Arthur Gostick Shorrock

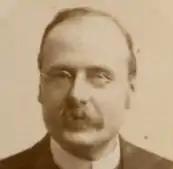
Shorrock,

Arthur Gostick Shorrock (1861–1945) was a Baptist missionary who worked in China for 40 years. Arthur was born in 1861 in Blackburn, Lancashire, England. He entered Spurgeon's College and as a student preacher took services at the Baptist Chapel in Wraysbury. There he met his future wife, Maud Doulton, a relative of both Henry Doulton the pottery manufacturer and William Thomas Buckland the Wraysbury auctioneer. Arthur then left to become a missionary in China before returning to live in Wraysbury after his retirement.